Suzuki Cervo

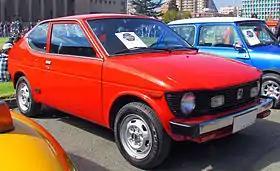
1979 Cervo CX-G

The is a kei car manufactured by Suzuki Motor Corporation. Introduced in 1976 as the successor to the Suzuki Fronte Coupé, the Cervo name was originally affixed to a kei sports coupe, and then to models derived from the Suzuki Alto. The nameplate was retired between 1998 and 2006, and again in December 2009.